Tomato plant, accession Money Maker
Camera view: tilt-top (135 deg); turntable rotation: 30 degrees
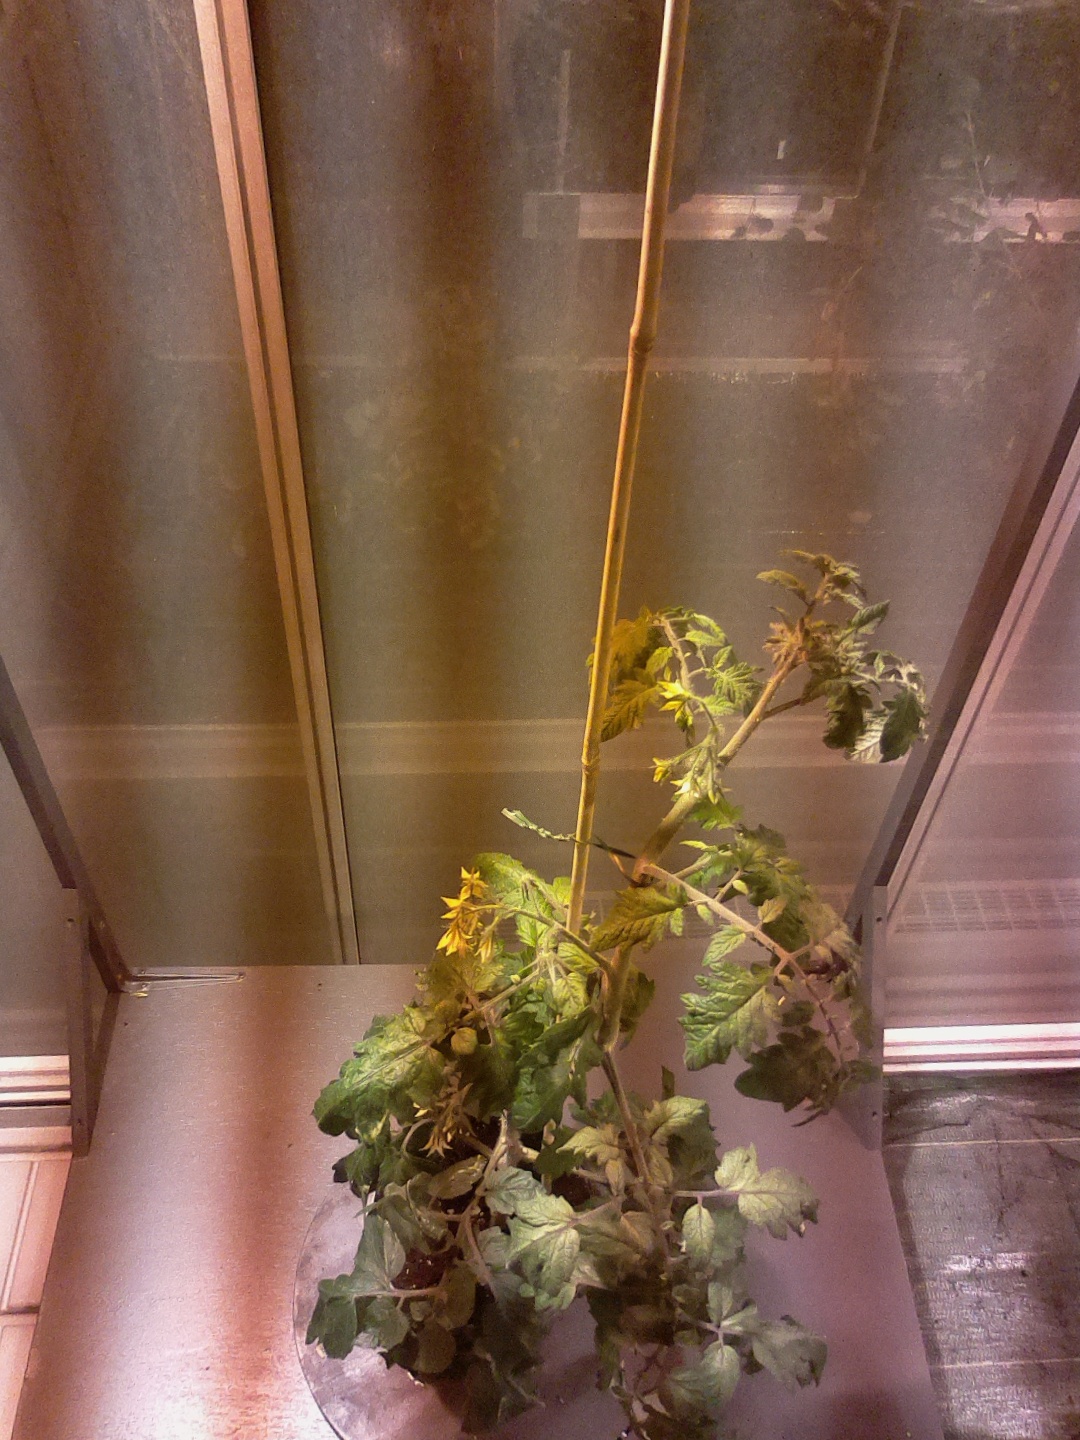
BBCH growth stage 69: End of flowering, 90%-100% of flowers open, more petals falling